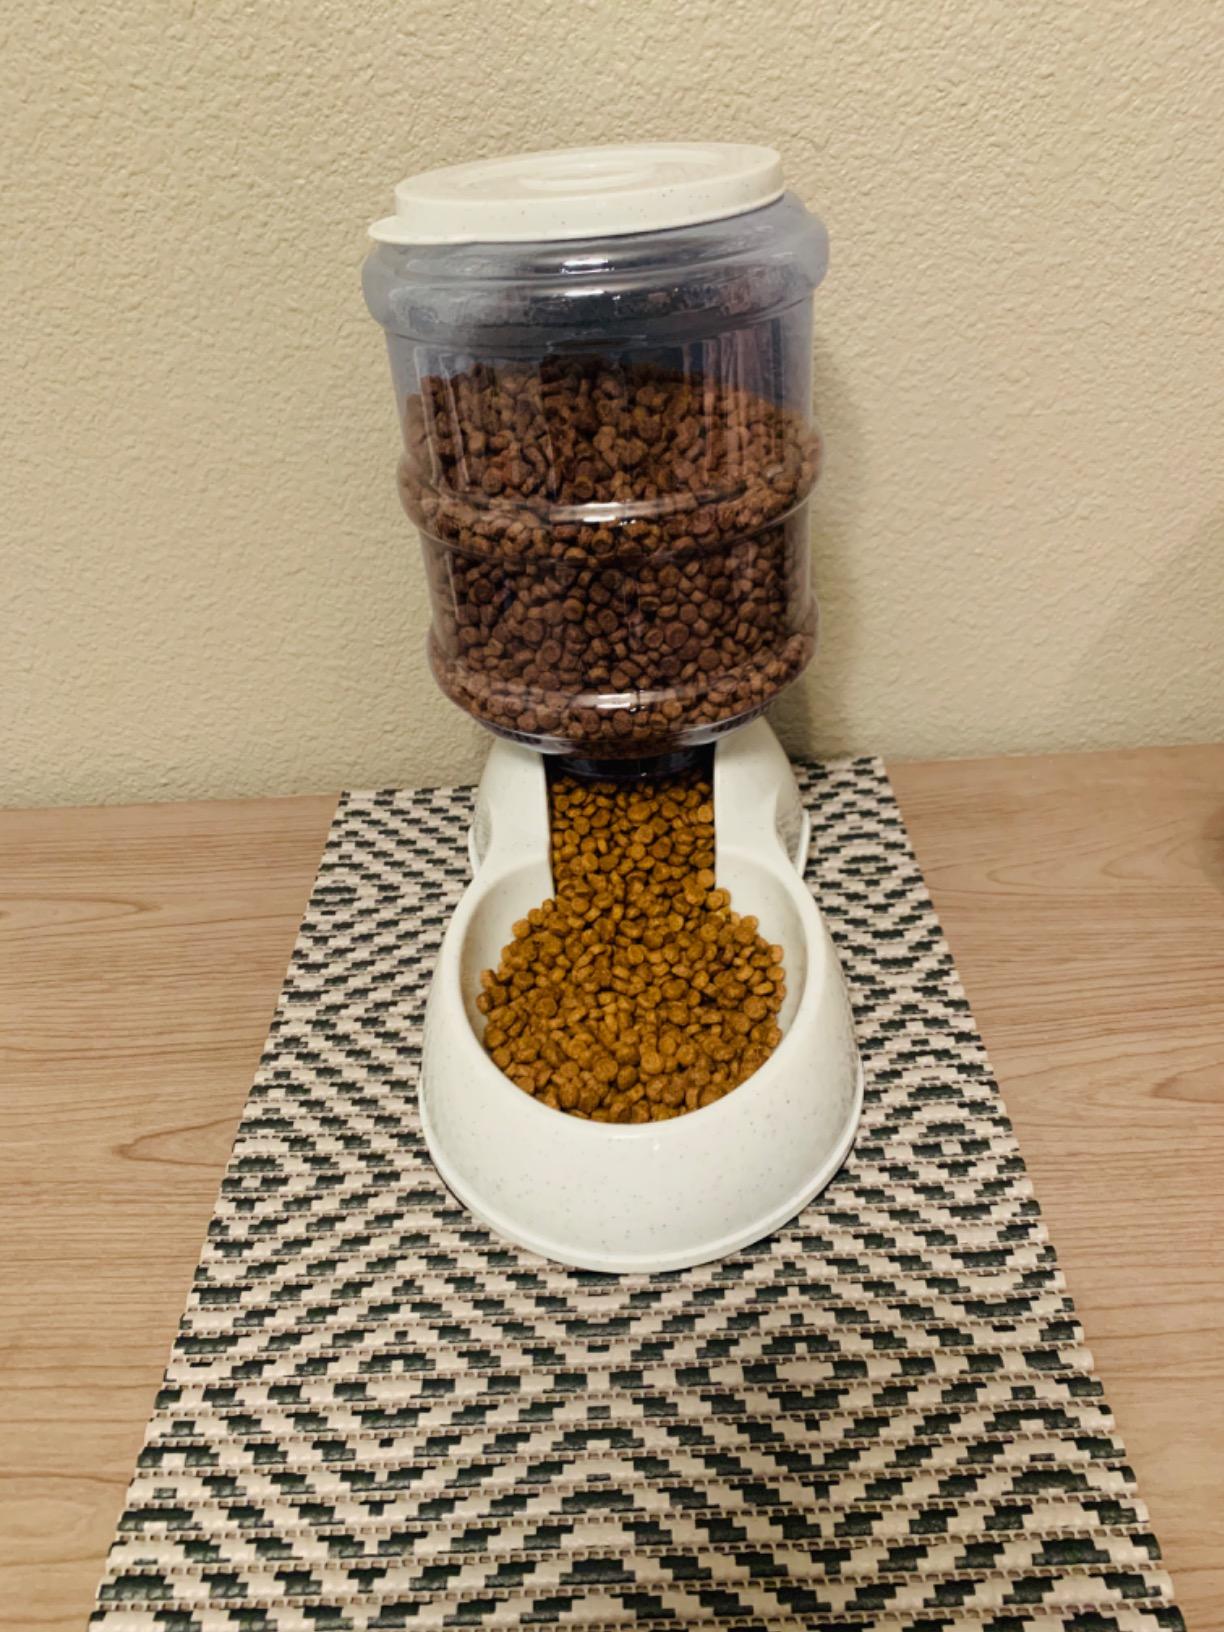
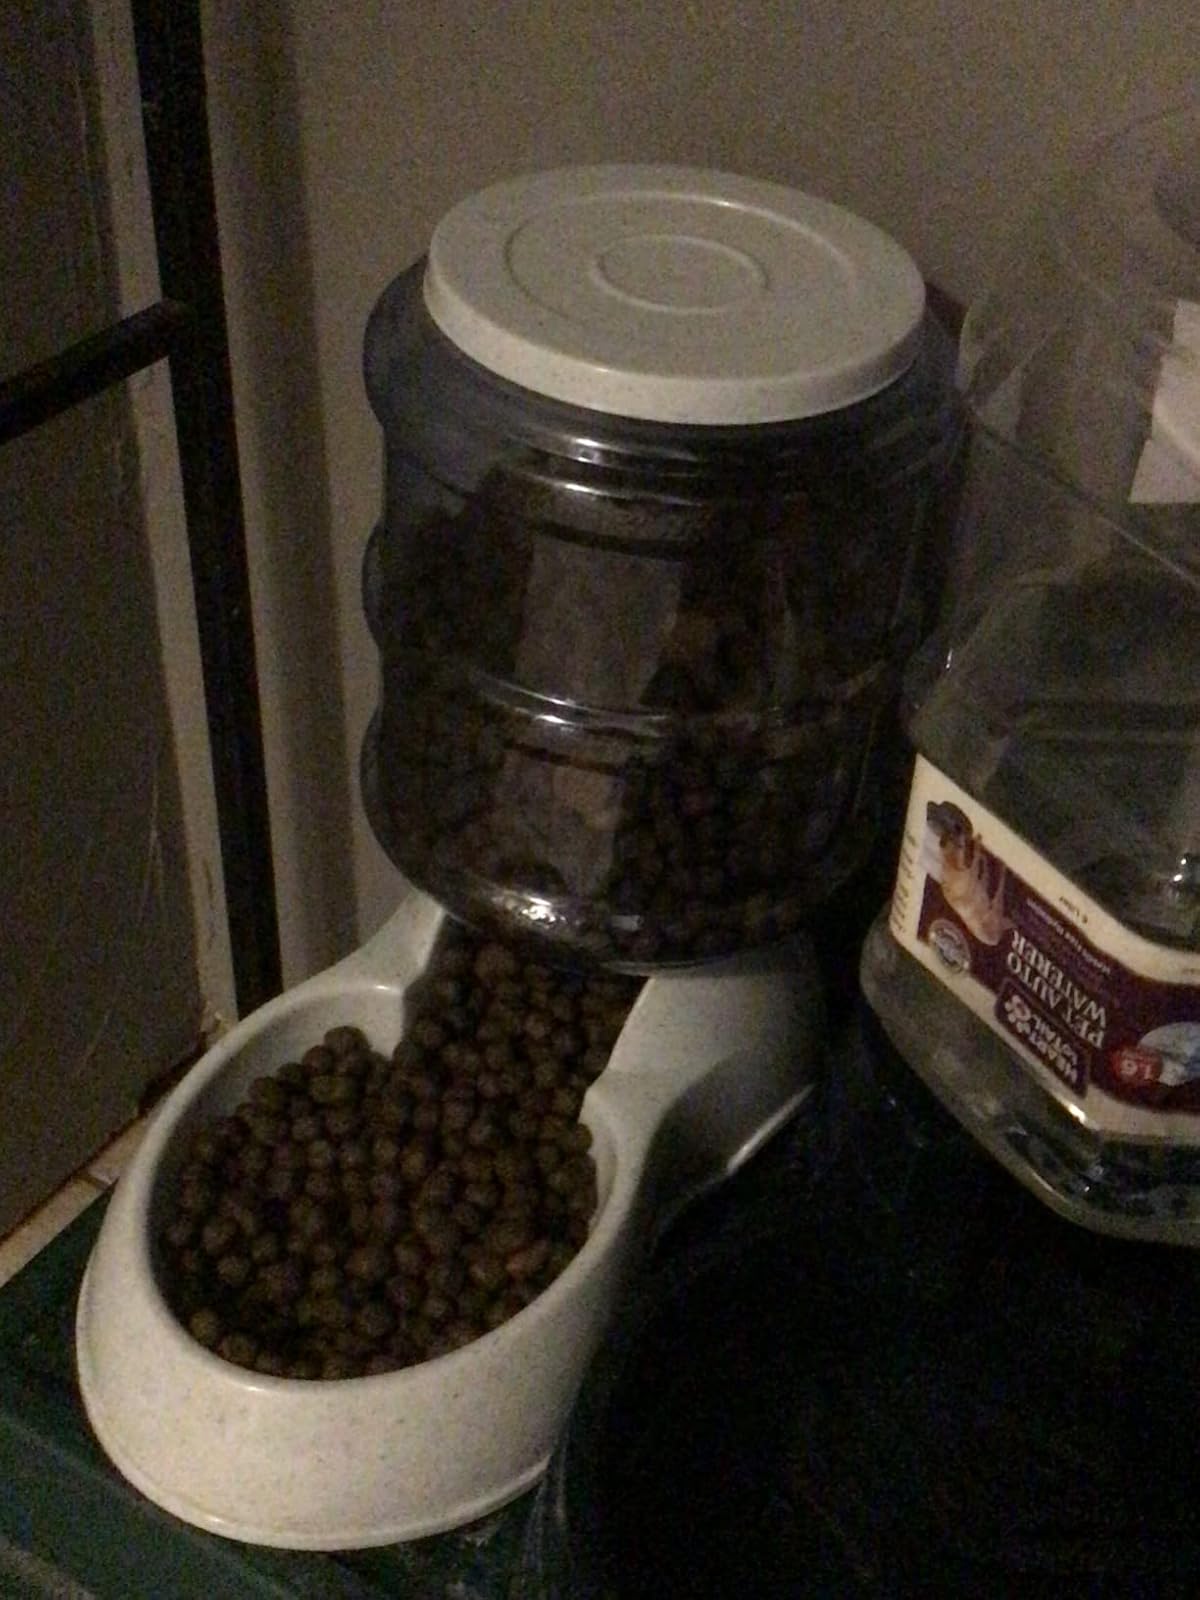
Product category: items_feeder
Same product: yes